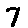
Label: 7